Leipzig-Möckern station

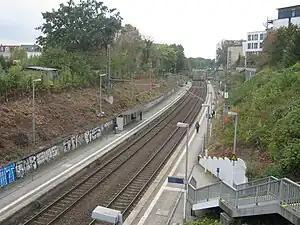
Leipzig-Möckern station

Leipzig-Möckern is a railway station located in Leipzig, Germany. The station is located on the Leipzig–Großkorbetha railway. The train services are operated by Deutsche Bahn and Erfurter Bahn. Since December 2013 the station is served by the S-Bahn Mitteldeutschland.